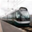
Label: streetcar